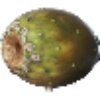
Label: Cactus fruit 1